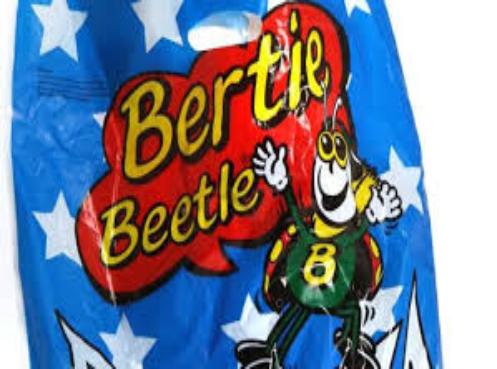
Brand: Bertie Beetle
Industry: Food